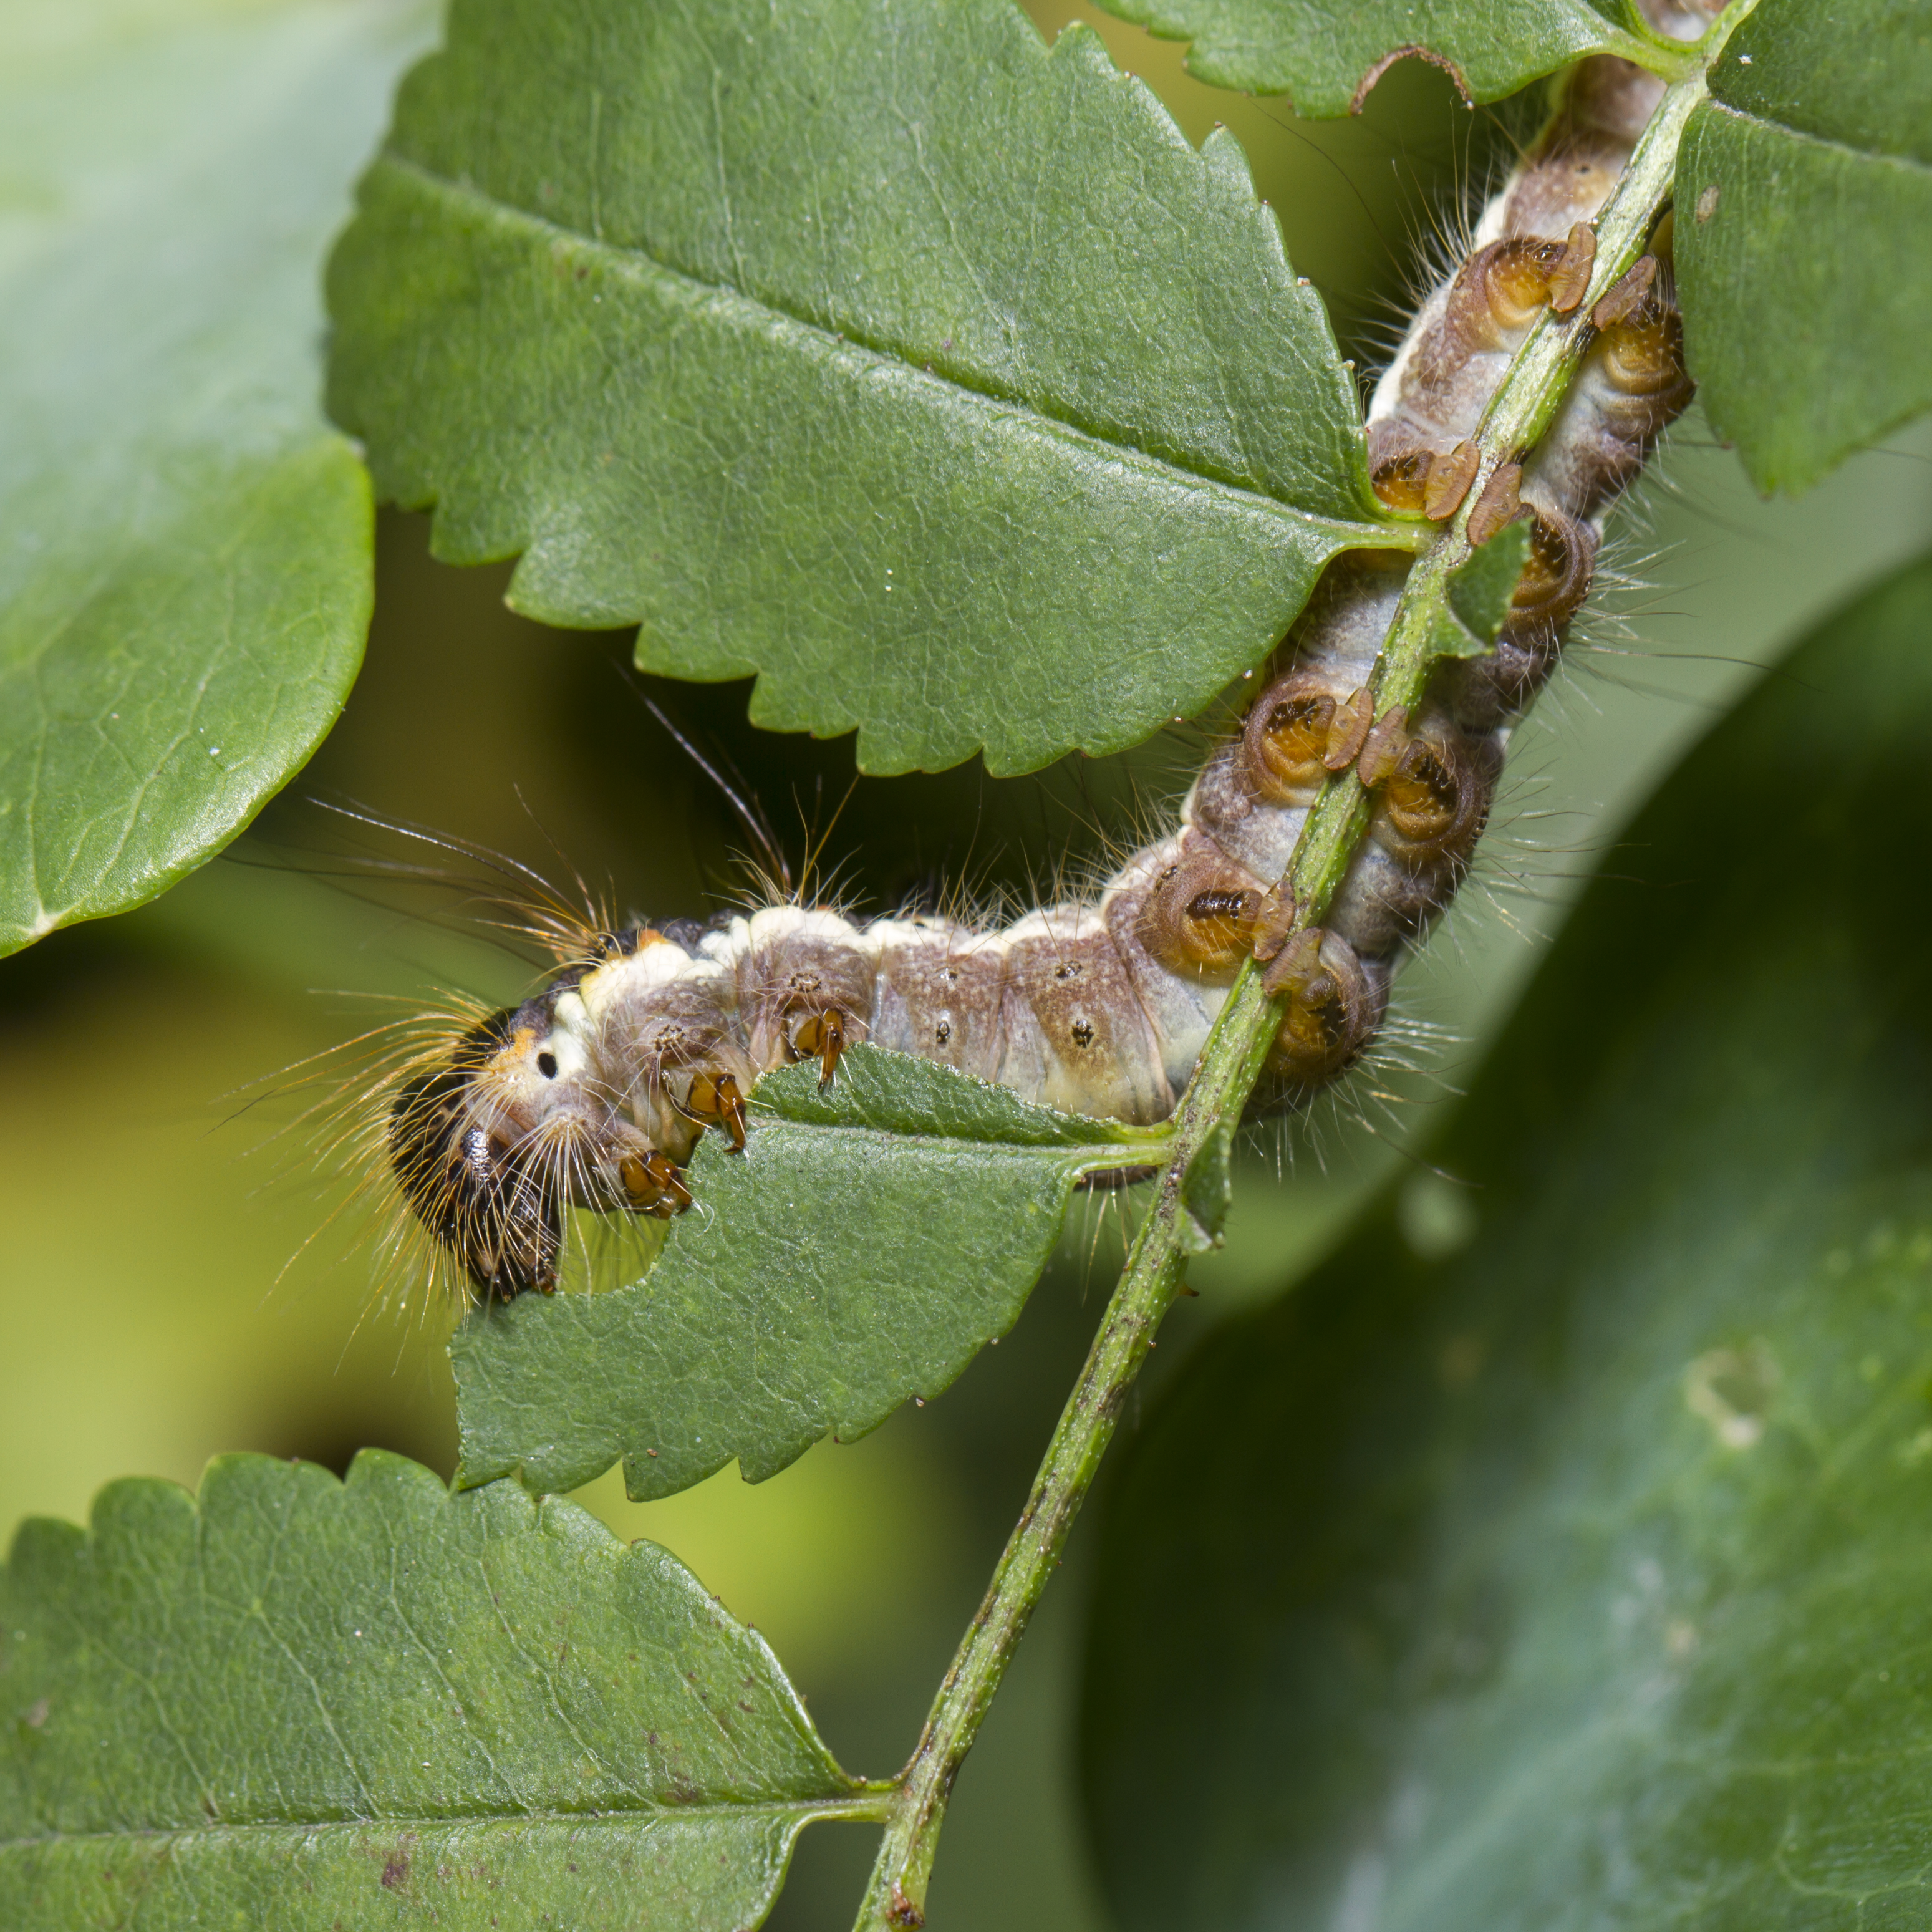
leaf, insect, macro, moth, garden, fauna, invertebrate, caterpillar, close up, outdoors, uk, feeding, eating, canon7d, dof, ant, nikkvalentine, peterborough, raynoxdcr250, larva, macro photography, arthropod, leaf beetle, plant stem, membrane winged insect, moths and butterflies, bombycidae